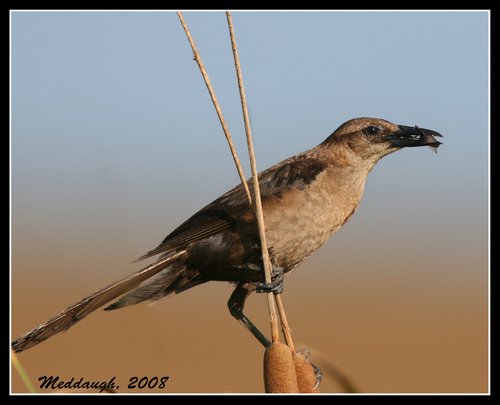
this bird is mostly brown with a dark superciliary, and a sharp bill.
medium size brown bird with prominent black on it's coverts and a long, thin black bill.
this small bird has a brown and cream colored throat, belly and breast, light brown on its side, and a black bill.
small brown bird with slightly darker brown coverts and secondairies with a long black bill.
this eager bird features a mixed orange and brown plumage and a strong, black curved beak.
this bird is brown with black and has a long, pointy beak.
this bird has a large black beak with a thin head and body. it's breast and belly are a light tan, with a darker brown back and a long brown tailfeather.
the bird has a long pointed beak, sandy brown underbelly with slightly darker brown wings.
the bird is brown with a long tail.
this bird has wings that are black and has a big bill
Species: Boat Tailed Grackle